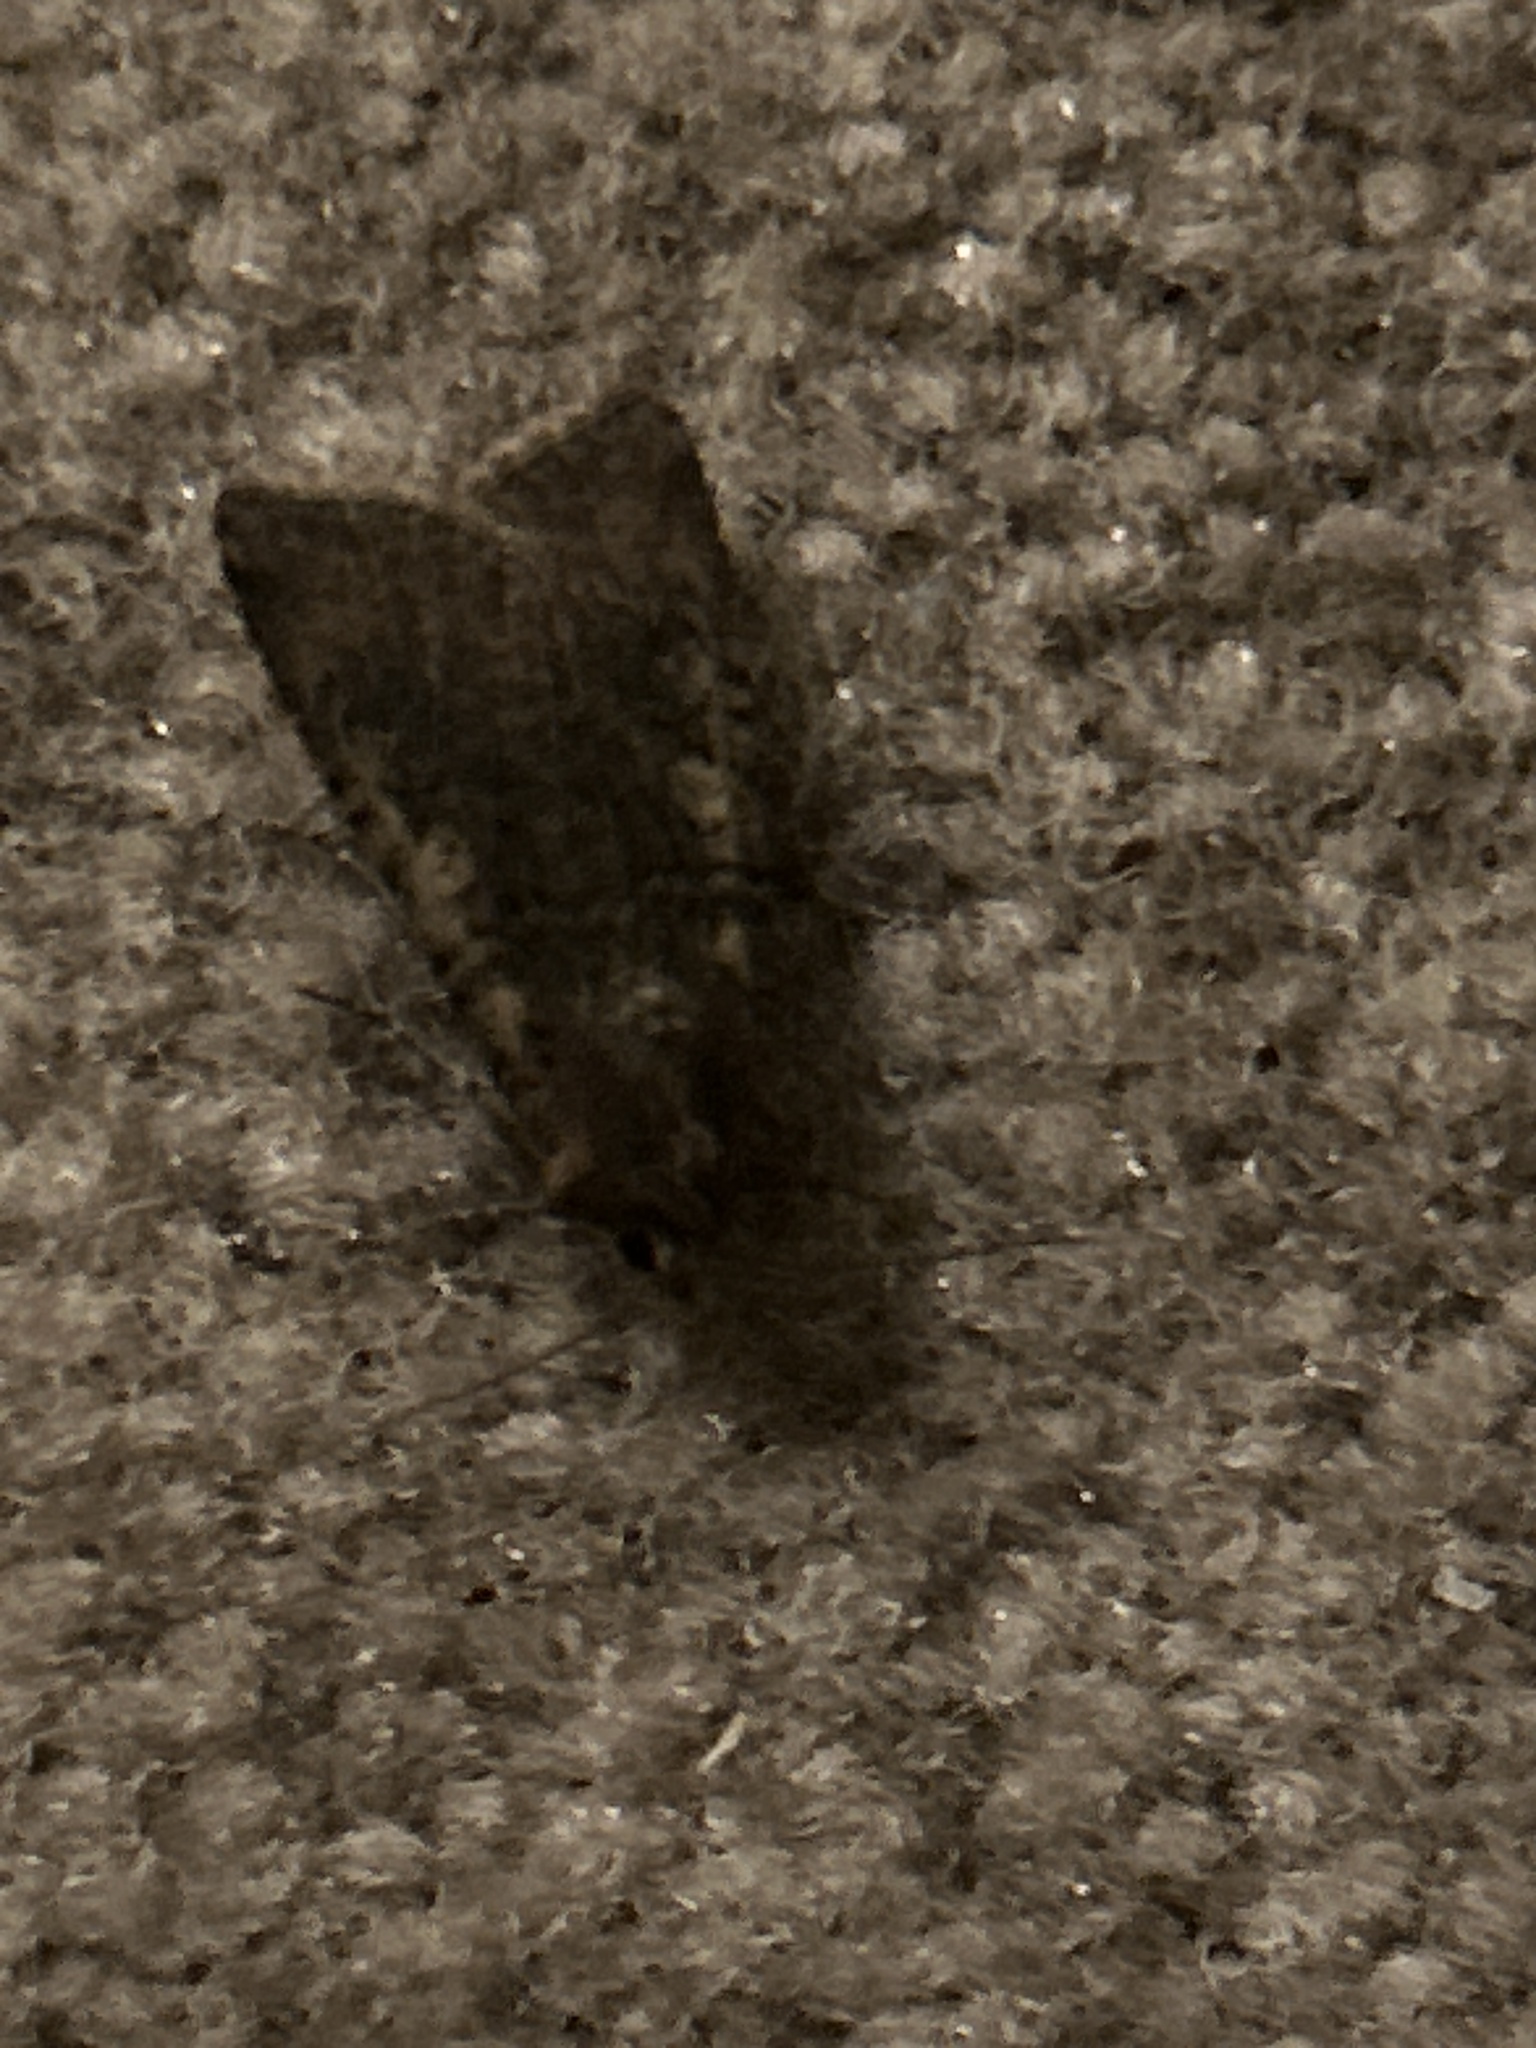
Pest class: cutworms